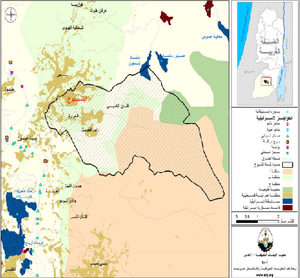
Ash-Shuyukh est un village palestinien montagneux situé à 6.5 km au nord-est d'Hébron, qui appartient administrativement par gouvernorat à Hébron. Il y a cinq familles vivant dans ce village : Alhalaika, Ewidat, Alwarasnah, Alhasasnah et Alayaydah.